Endosphere

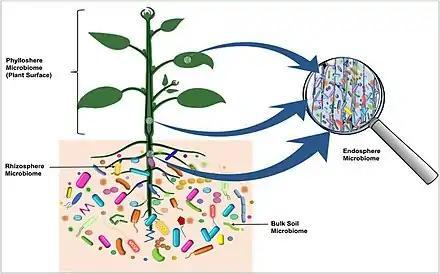
The plant microbiome consists of diverse microbial communities on the outside surface and in internal tissues of the host plant. The rhizosphere and phyllosphere communities are on the outside of the plant, while the endosphere community is inside the plant.

Some microorganisms, such as endophytes, penetrate and occupy the plant internal tissues, forming the endospheric microbiome. The arbuscular mycorrhizal and other endophytic fungi are the dominant colonizers of the endosphere. Bacteria, and to some degree archaea, are important members of endosphere communities. Some of these endophytic microbes interact with their host and provide obvious benefits to plants. Unlike the rhizosphere and the rhizoplane, the endospheres harbor highly specific microbial communities. The root endophytic community can be very distinct from that of the adjacent soil community. In general, diversity of the endophytic community is lower than the diversity of the microbial community outside the plant. The identity and diversity of the endophytic microbiome of above-and below-ground tissues may also differ within the plant.